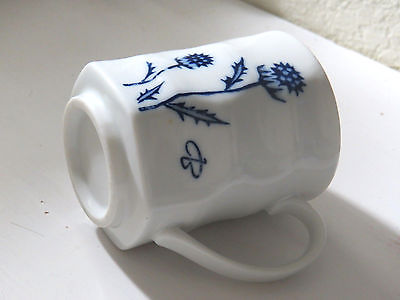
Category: mug